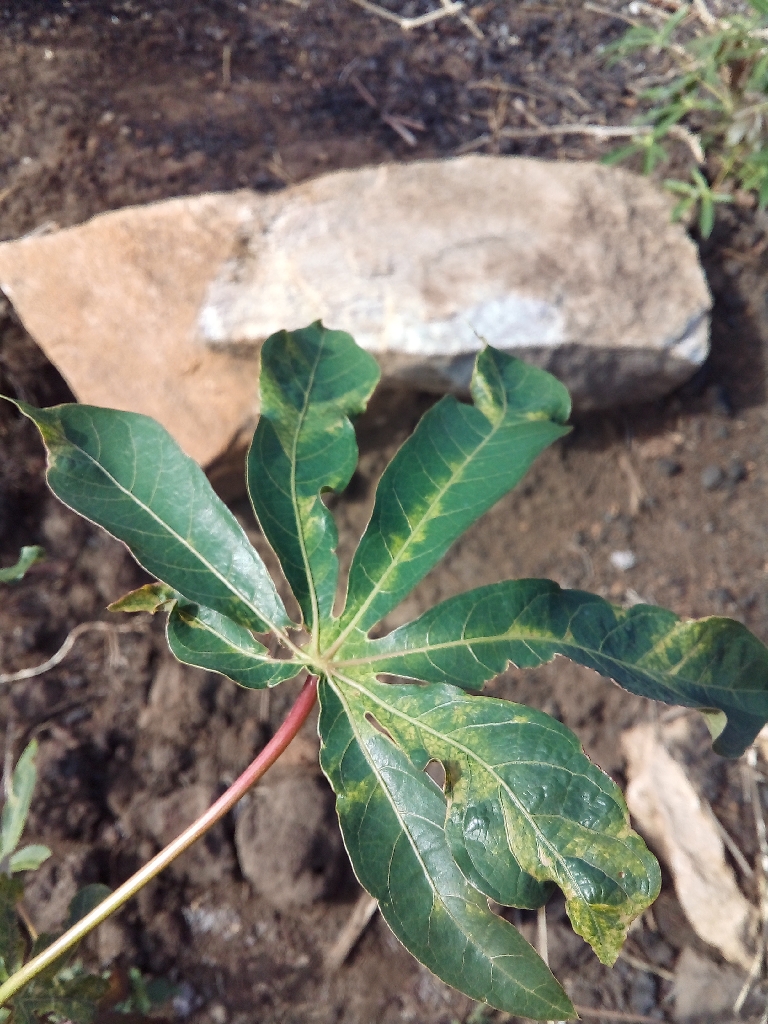
Label: cassava mosaic disease (cmd)